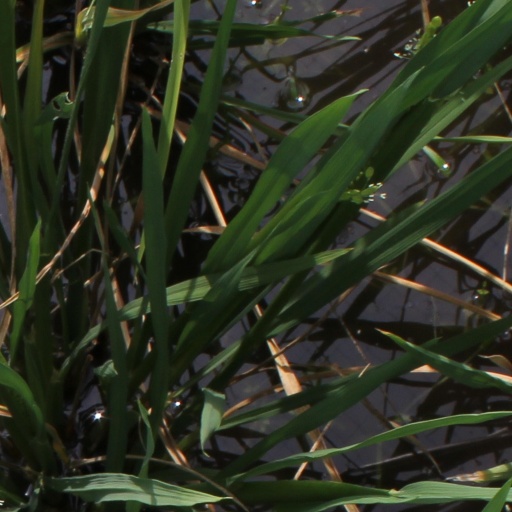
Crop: rice